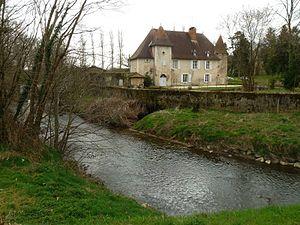
château de Chambes et la Charente, Roumazières-Loubert, Charente, France
Roumazières-Loubert est une ancienne commune du Sud-Ouest de la France, située dans le département de la Charente. Depuis le 1ᵉʳ janvier 2019, elle est une commune déléguée de Terres-de-Haute-Charente.
Loubert-Madieu, ou Loubert, est une ancienne commune du département de la Charente, en France.
Le château de Chambes est situé à Roumazières-Loubert au bord de la Charente.